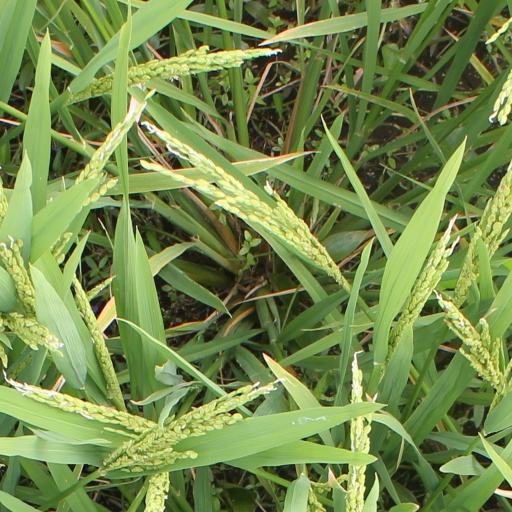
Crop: rice